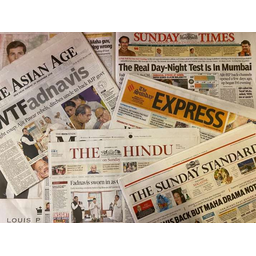
Label: paper